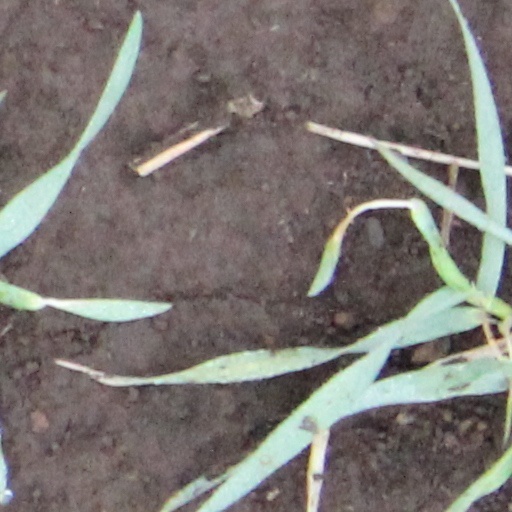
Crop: wheat